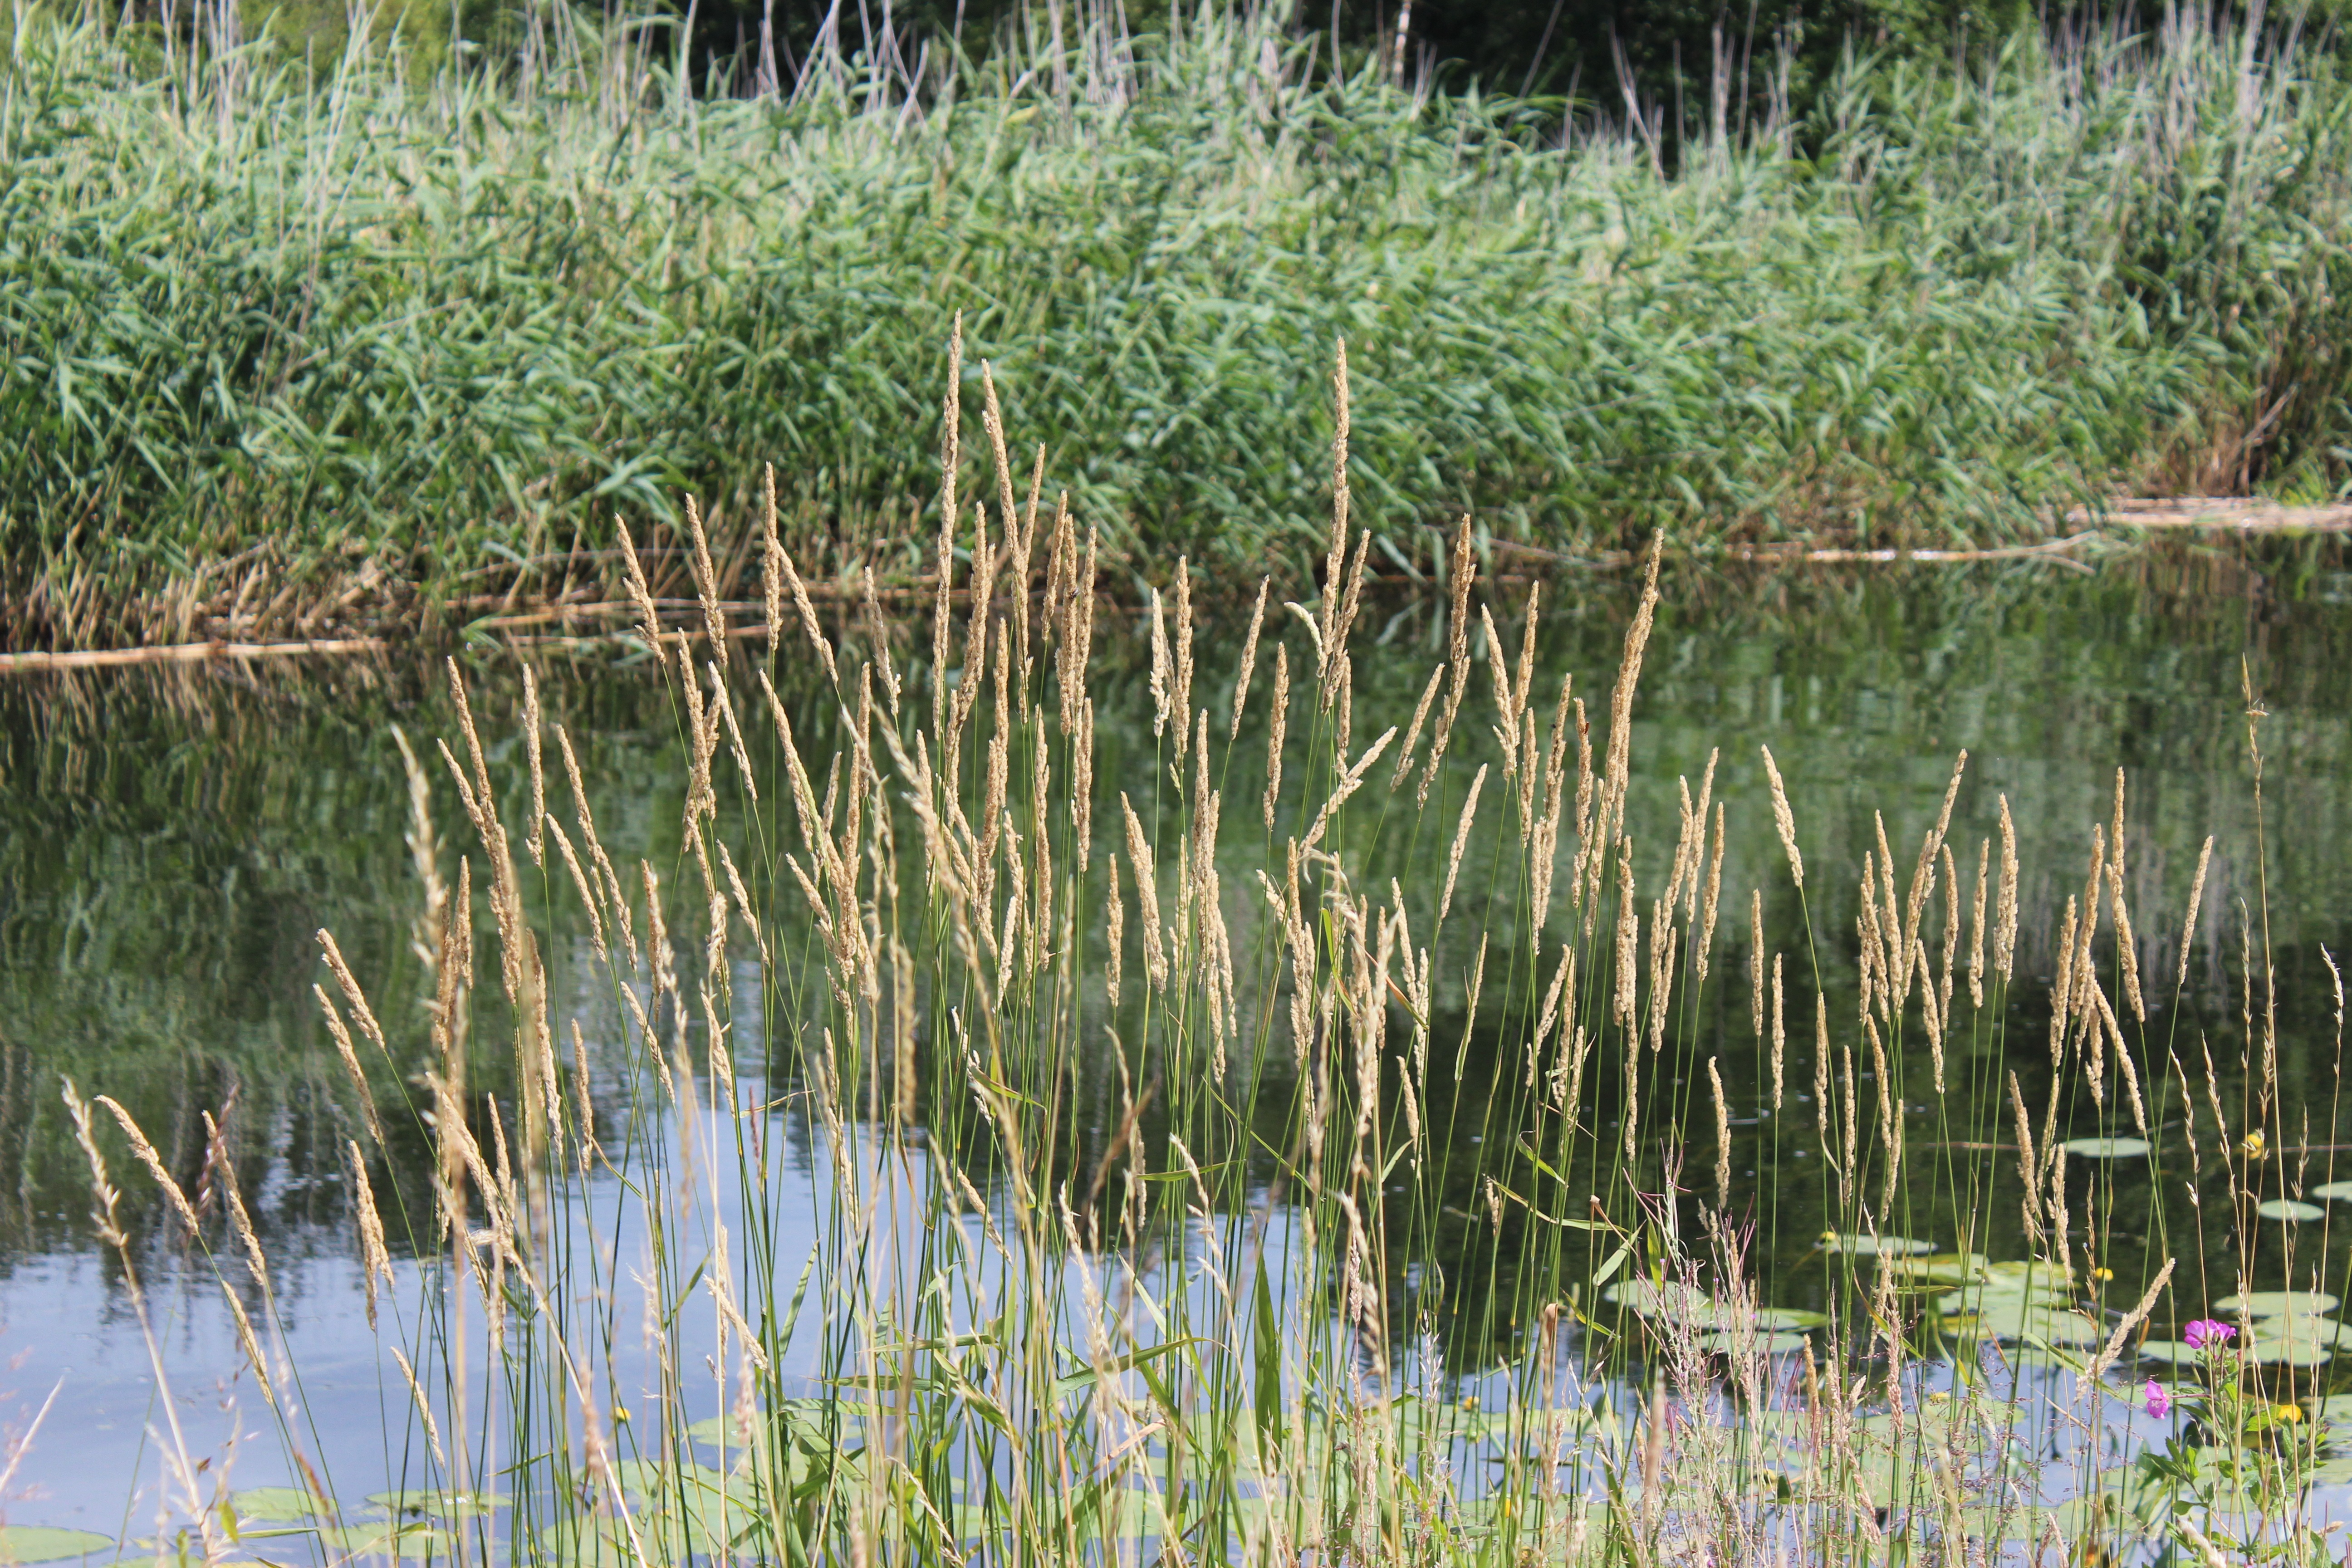
nature, grass, marsh, swamp, plant, lawn, meadow, prairie, flower, river, pond, crop, flora, vegetation, wetland, channel, habitat, ecosystem, flowering plant, fen, natural environment, grass family, land plant, phragmites, neustadt glewe, elde m ritz channel, elde